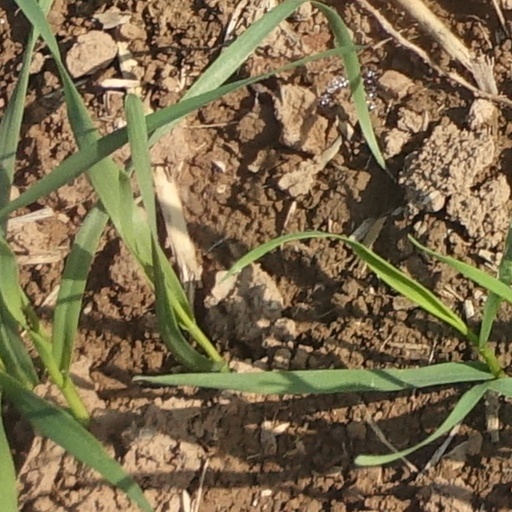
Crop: wheat